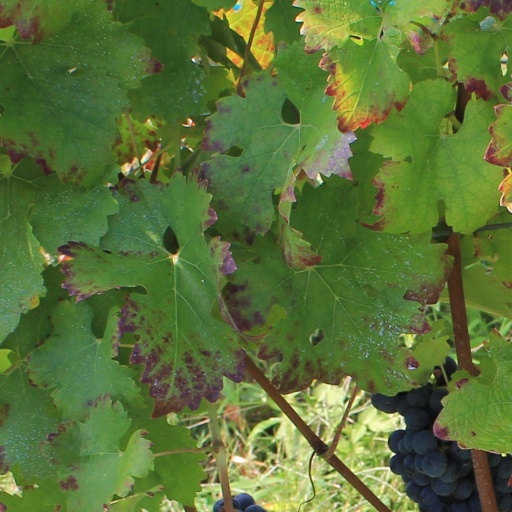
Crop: grape